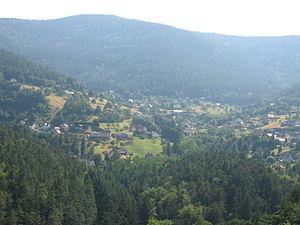
Wangenbourg est une ancienne commune du Bas-Rhin ayant également le statut de commune associée.
Wangenbourg-Engenthal est une commune française, située dans le département du Bas-Rhin, en région Grand Est.